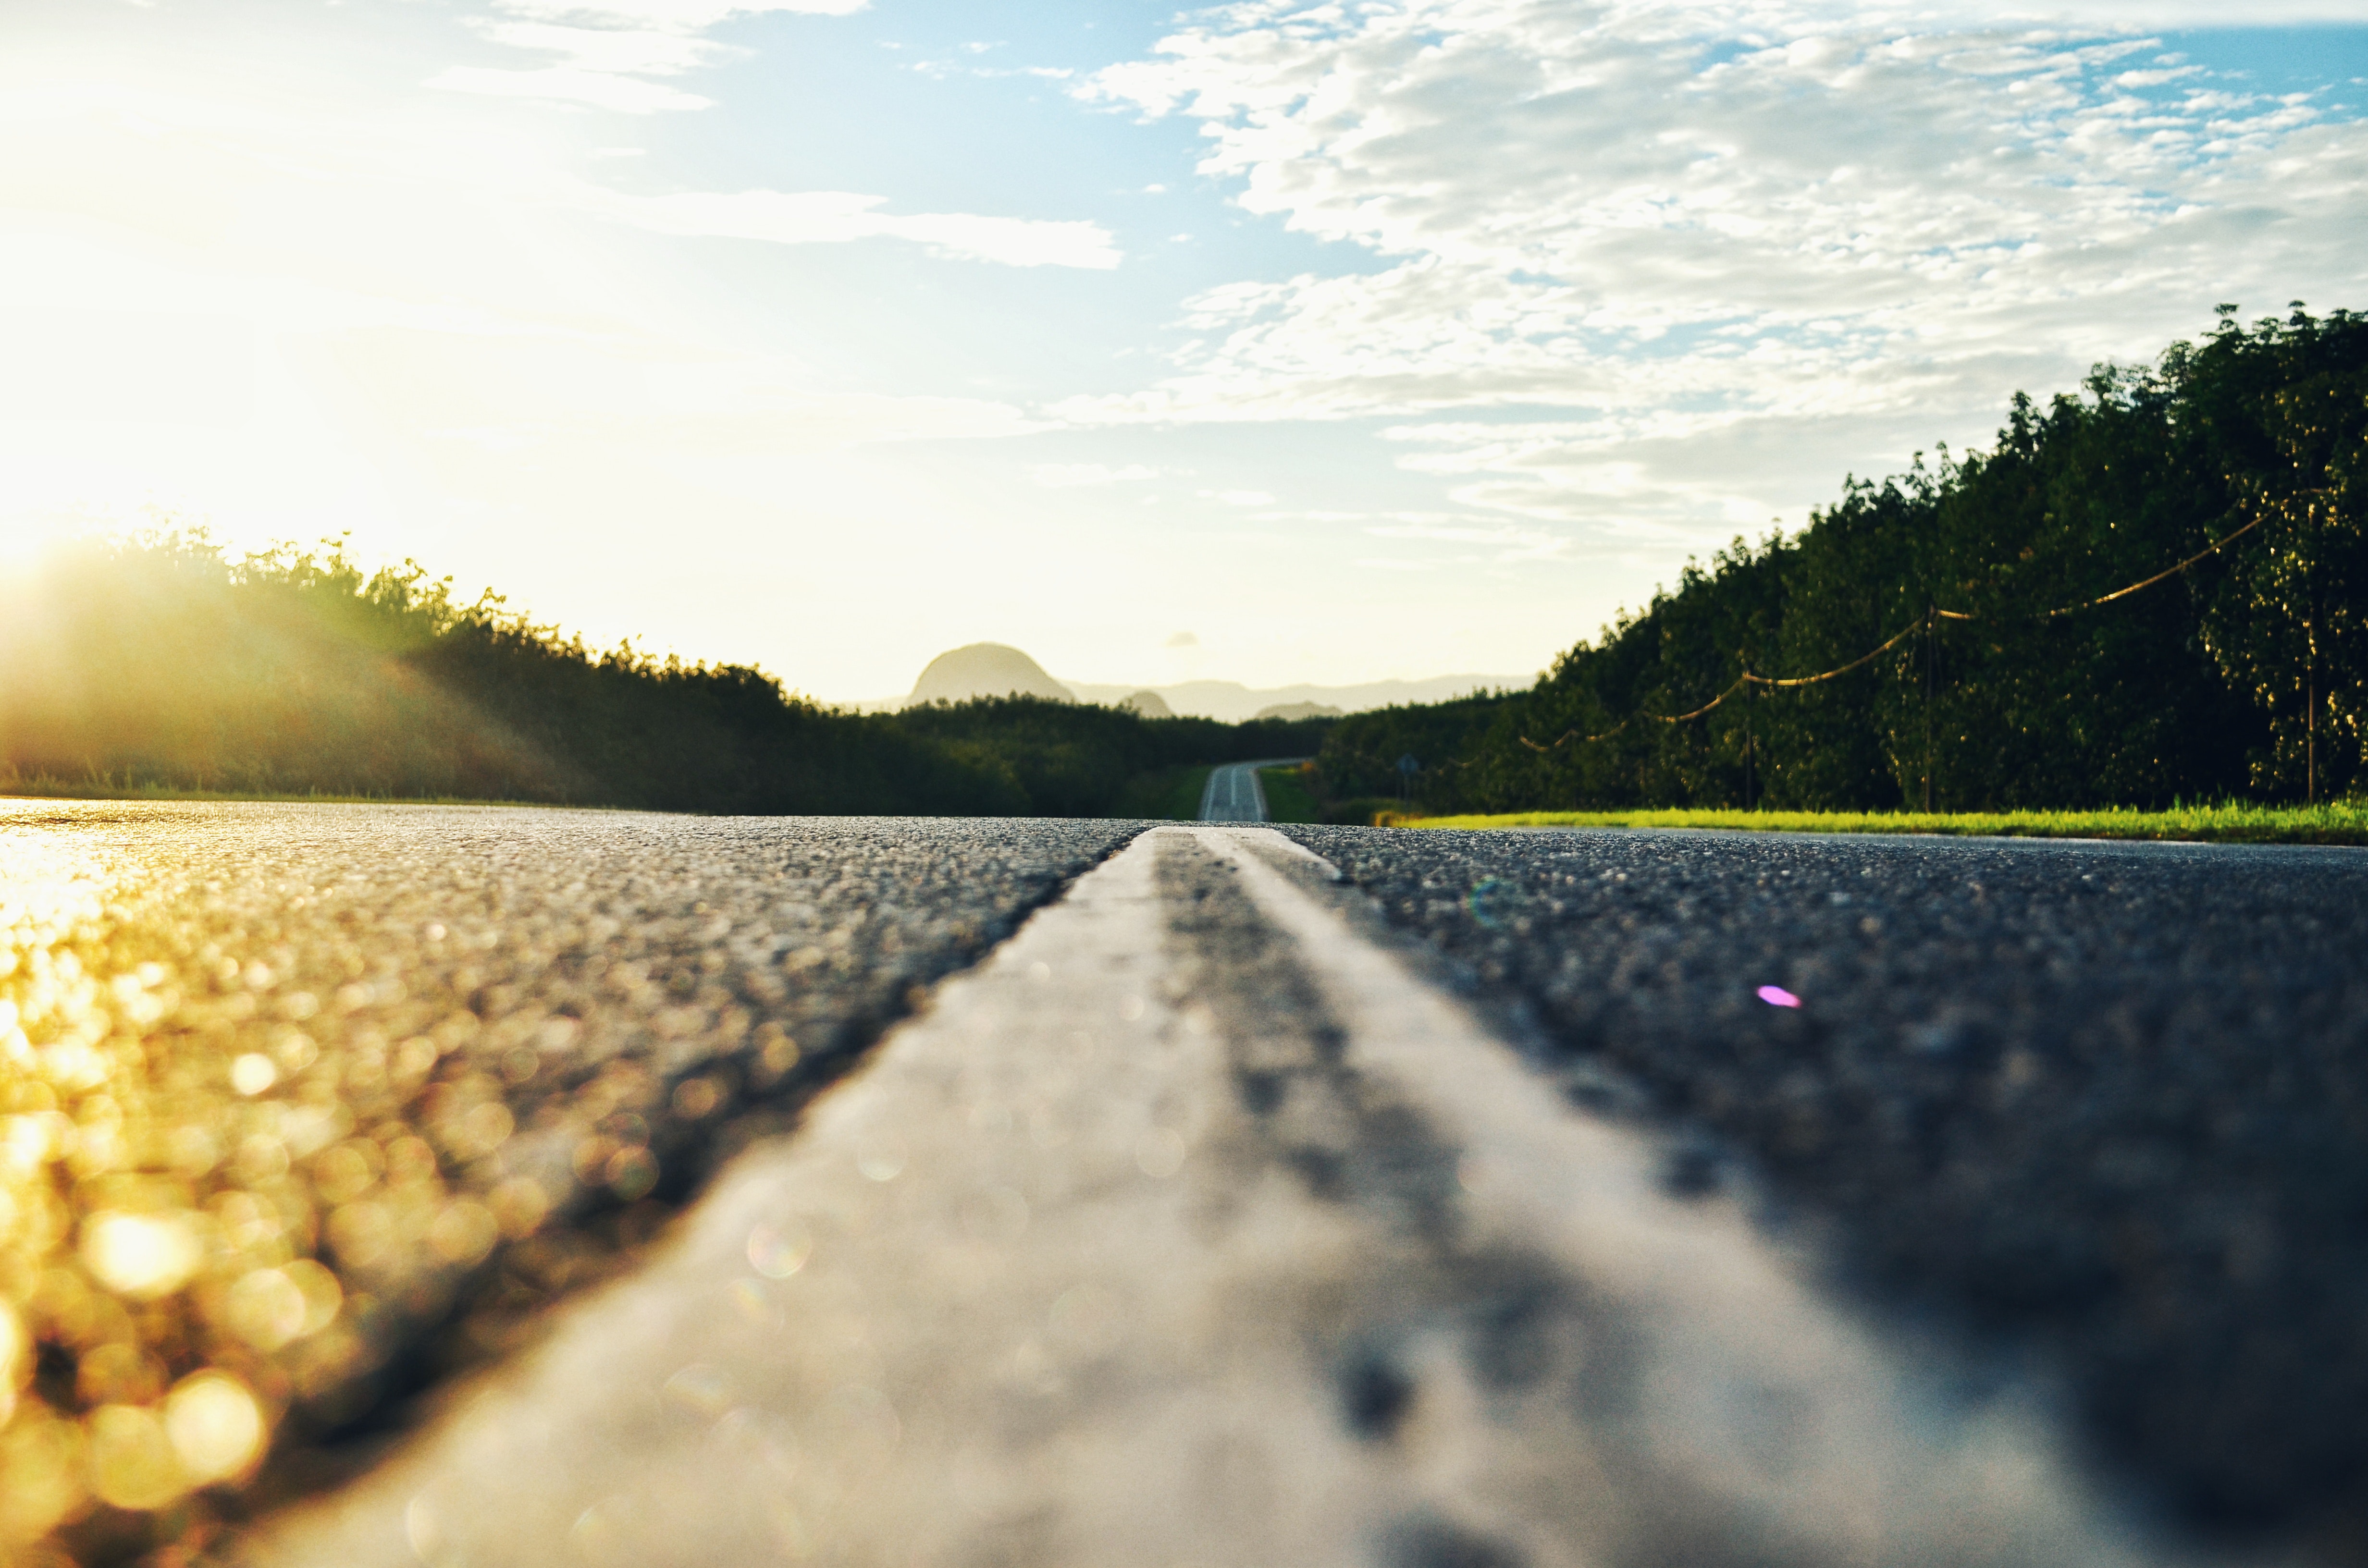
sky, road, water, natural landscape, light, asphalt, sunlight, tree, infrastructure, horizon, cloud, grass, spring, summer, landscape, photography, highway, road surface, road trip, glass, plant, thoroughfare, river, nonbuilding structure, mountain